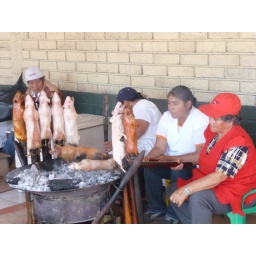
Roasted guinea pig at the market near Cuenca Ecuador